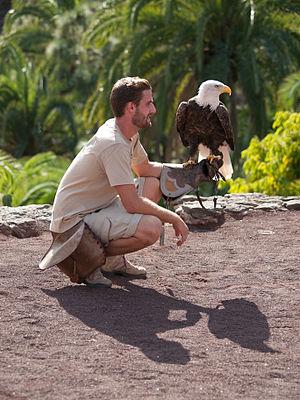
Palmitos Park est un jardin botanique et parc zoologique espagnol situé dans l'archipel des Canaries, sur l'île de Grande Canarie. Fondé en 1978 par les Allemands Karl Uwe Bottcher et Claudio Paulmann, il est depuis 1996 la propriété de la multinationale espagnole Aspro-Ocio.